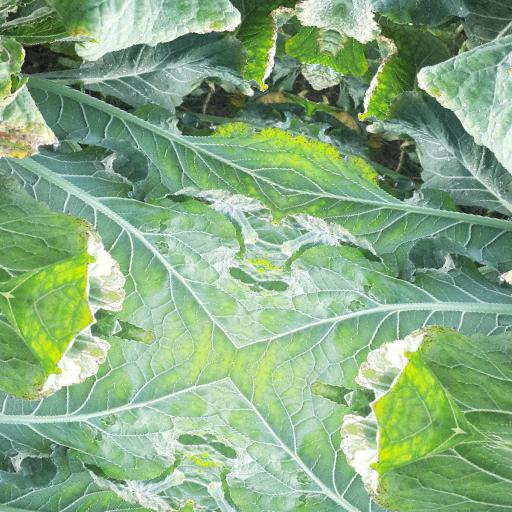
Label: Black Rot